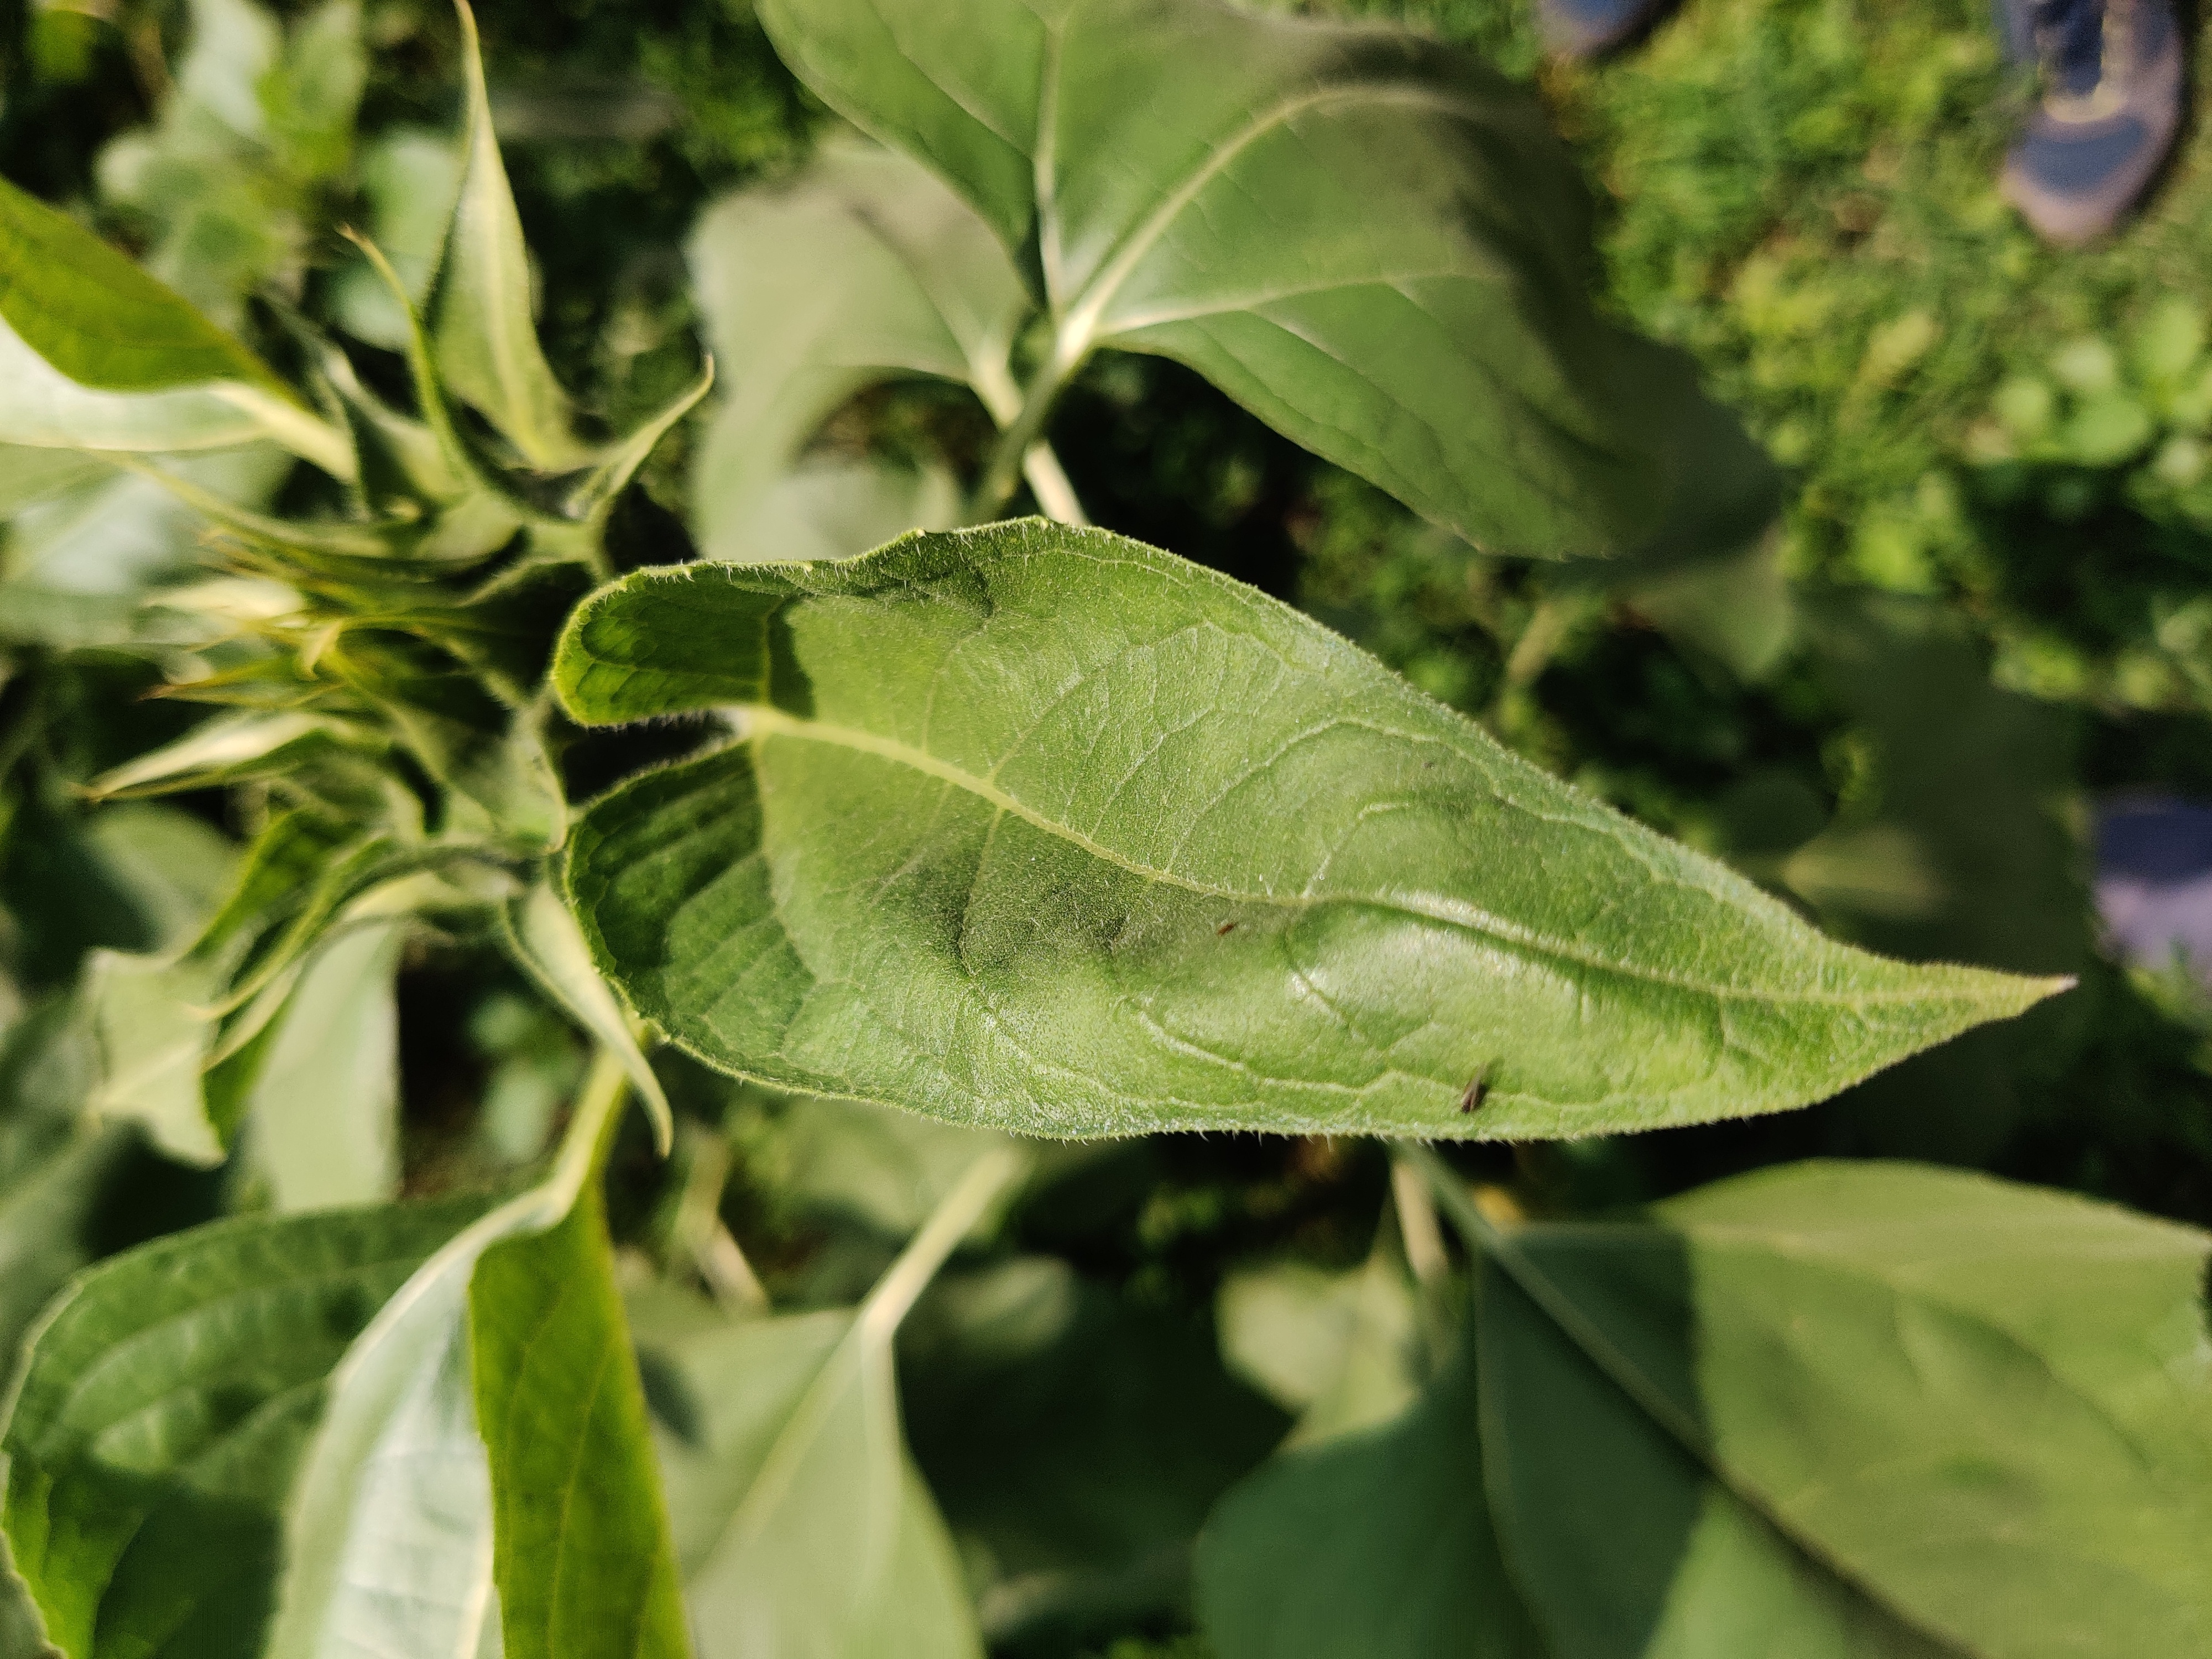
Label: Fresh_leaf